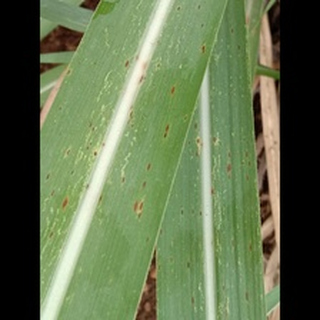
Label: sugarcane_rust